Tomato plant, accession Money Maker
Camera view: tilt-top (135 deg); turntable rotation: 180 degrees
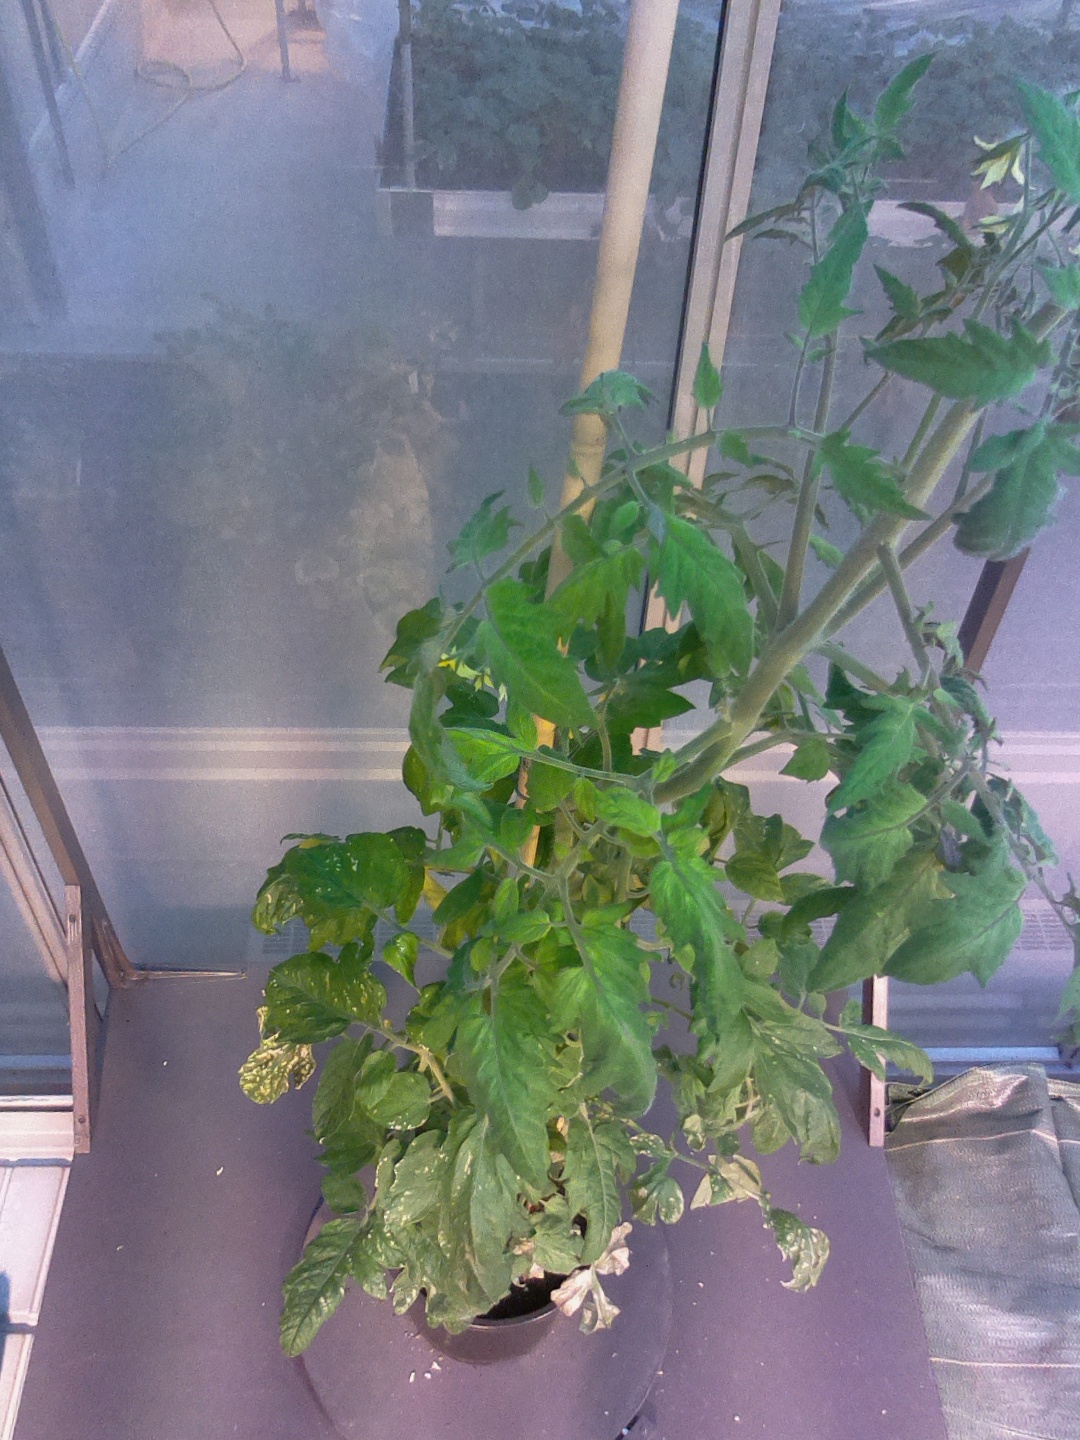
BBCH growth stage 68: Full flowering, 80%-90% of flowers open, more petals falling